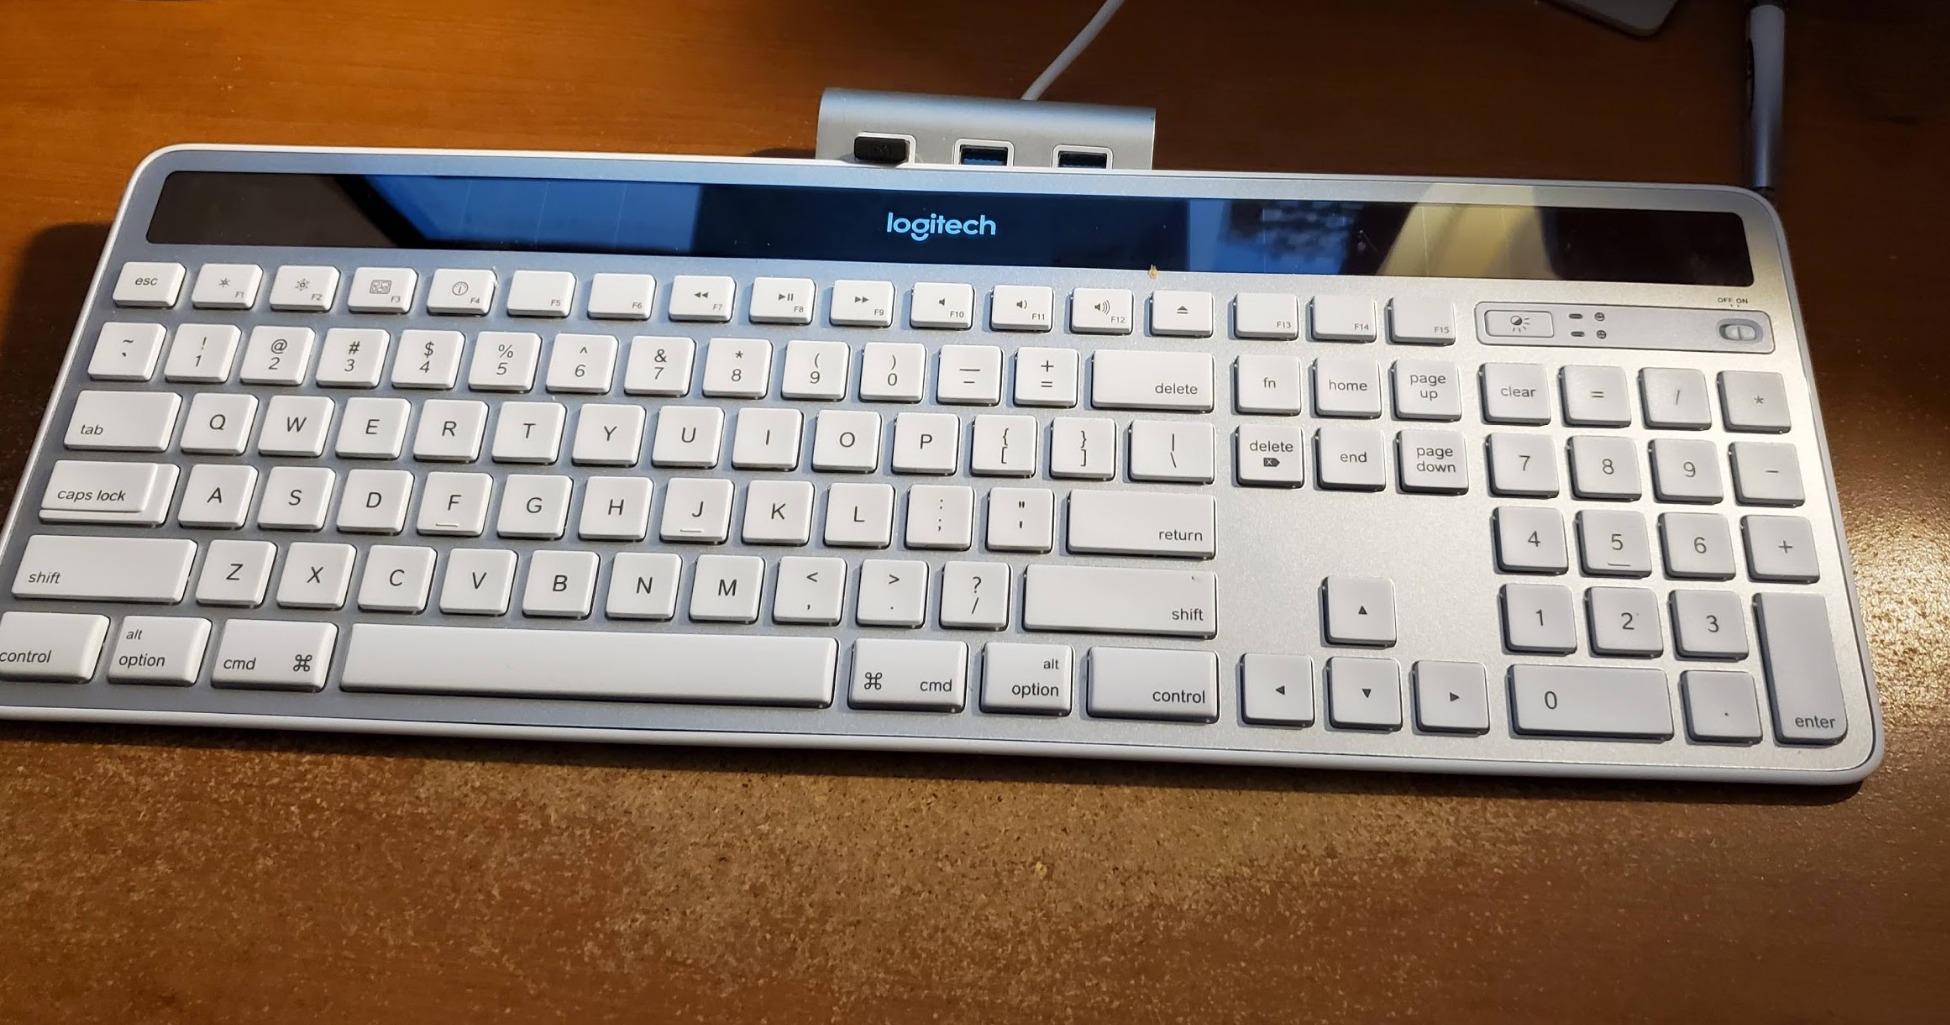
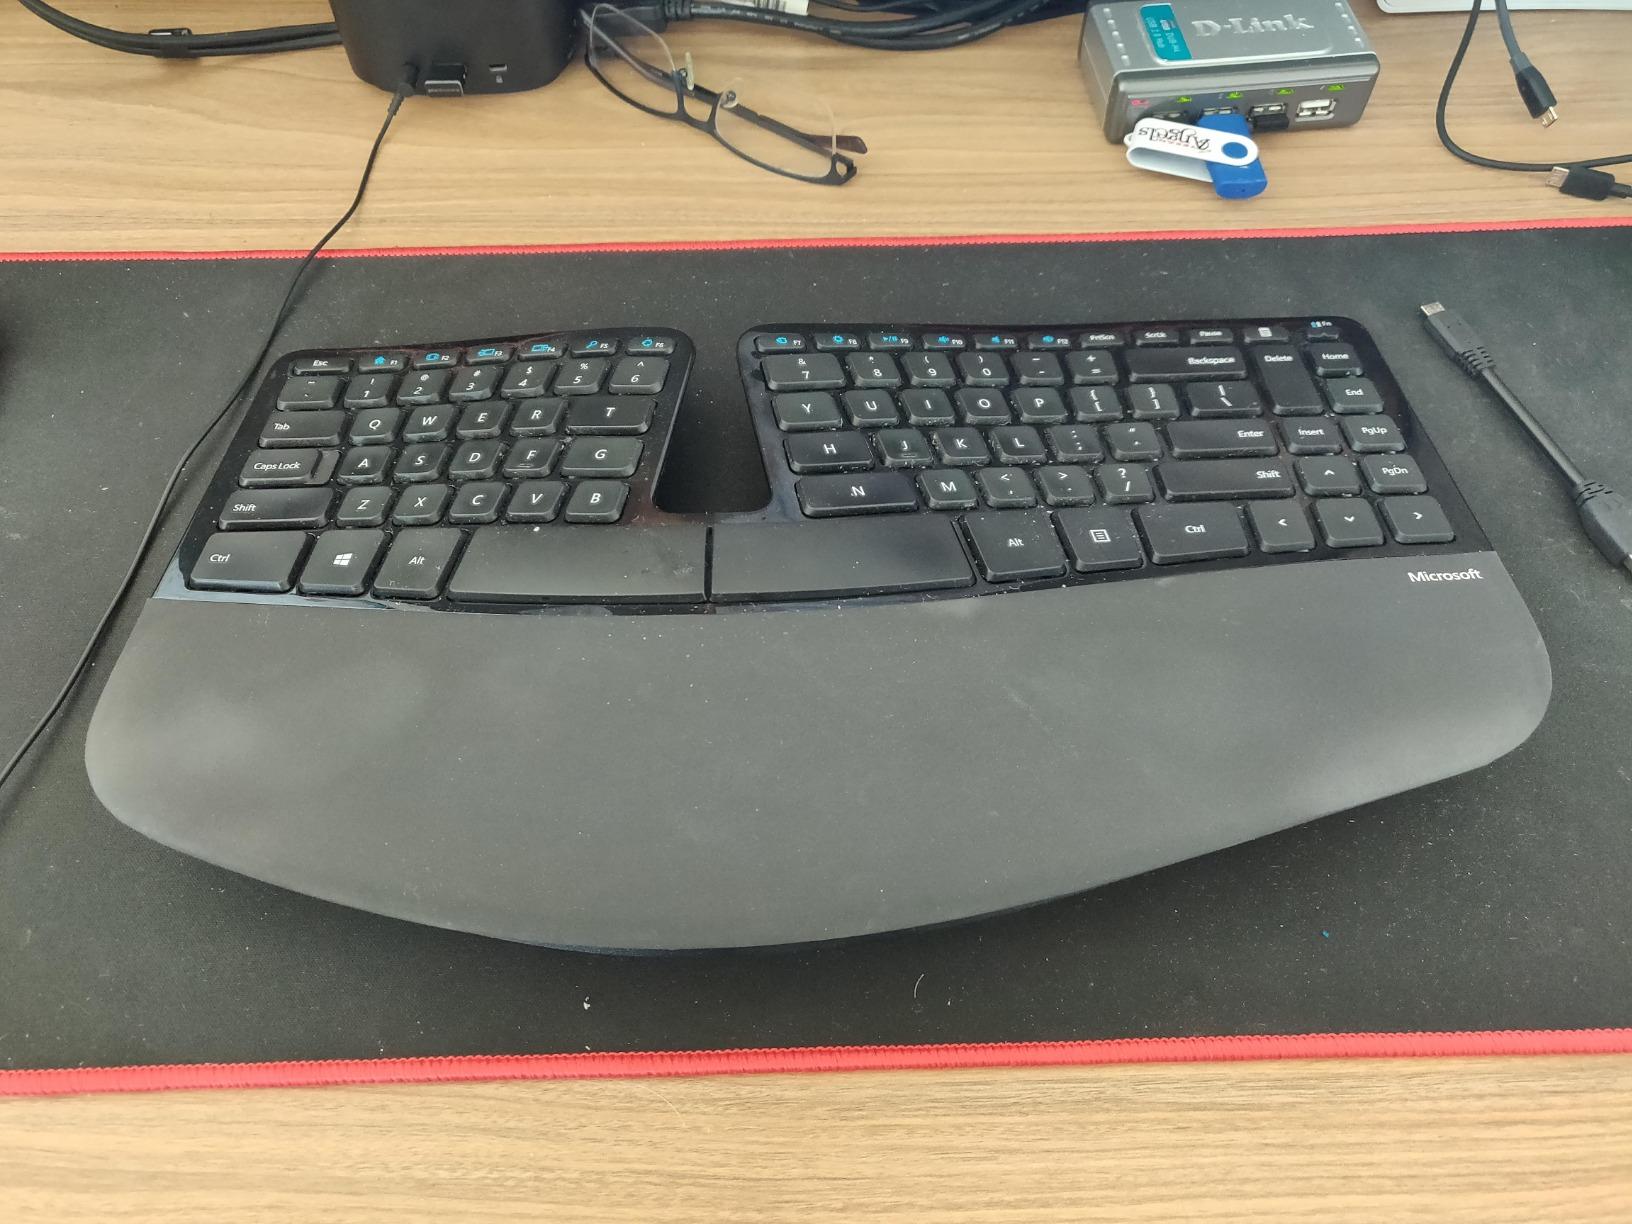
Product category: keyboard
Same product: no